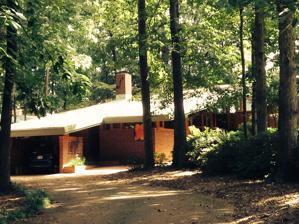
Building: Fadum House
Country: United States of America
Year built: 1949
Historic house in North Carolina, United States United States historic place Fadum House U.S. National Register of Historic Places Fadum House, September 2014 Show map of North Carolina Show map of the United States Location 3056 Granville Dr., Raleigh, North Carolina Coordinates 35°49′19″N 78°39′51″W / 35.82194°N 78.66417°W / 35.82194; -78.66417 Area 0.4 acres (0.16 ha) Built 1949 ( 1949 ) Built by Walser, Frank A. Architect Fitzgibbon, James W. Architectural style Modern Movement, Wrightian, Usonian NRHP reference No. 93000440 Added to NRHP June 10, 1993 Fadum House is a historic home which was designed by architect James W. Fitzgibbon and is located at Raleigh , Wake County, North Carolina .  It was built in 1949, and is a two-story, Modern Movement -style dwelling.  It is constructed of glass, brick and wood and features a double cantilevered roof on built-up wood columns. It was listed on the National Register of Historic Places in 1993. References